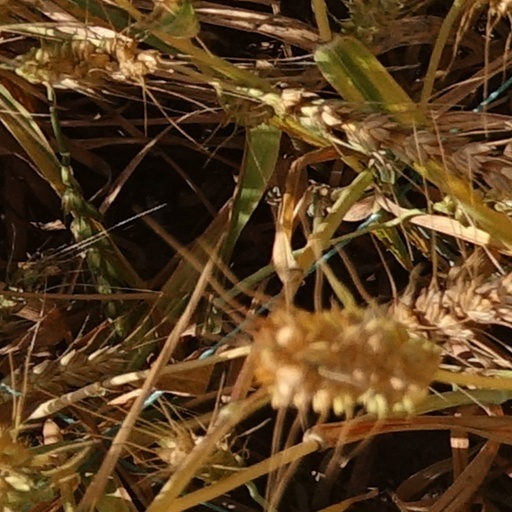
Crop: wheat